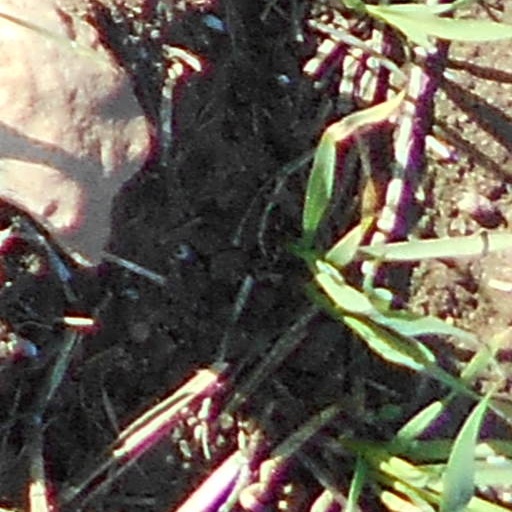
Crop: wheat